Swiss people

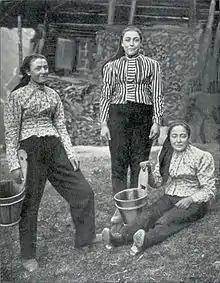
Farmers of Champery, Valais (1904 photograph)

The ethno-linguistic composition of the territories of modern Switzerland includes the following components: